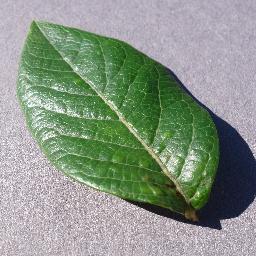
Label: Blueberry___healthy